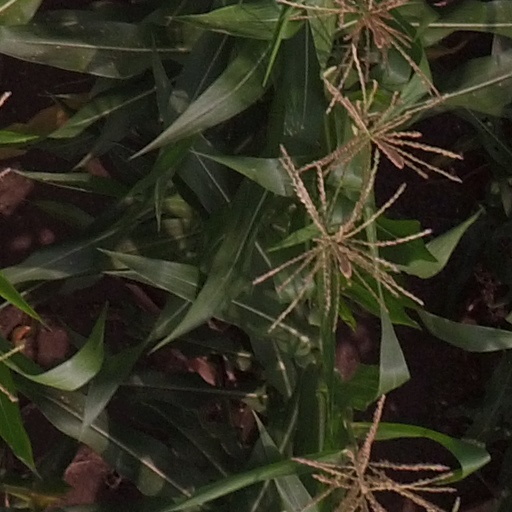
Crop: maize; corn